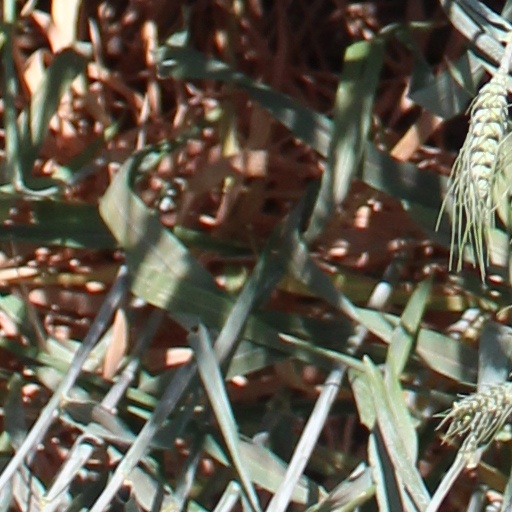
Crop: wheat